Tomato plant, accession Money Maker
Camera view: bottom (45 deg); turntable rotation: 300 degrees
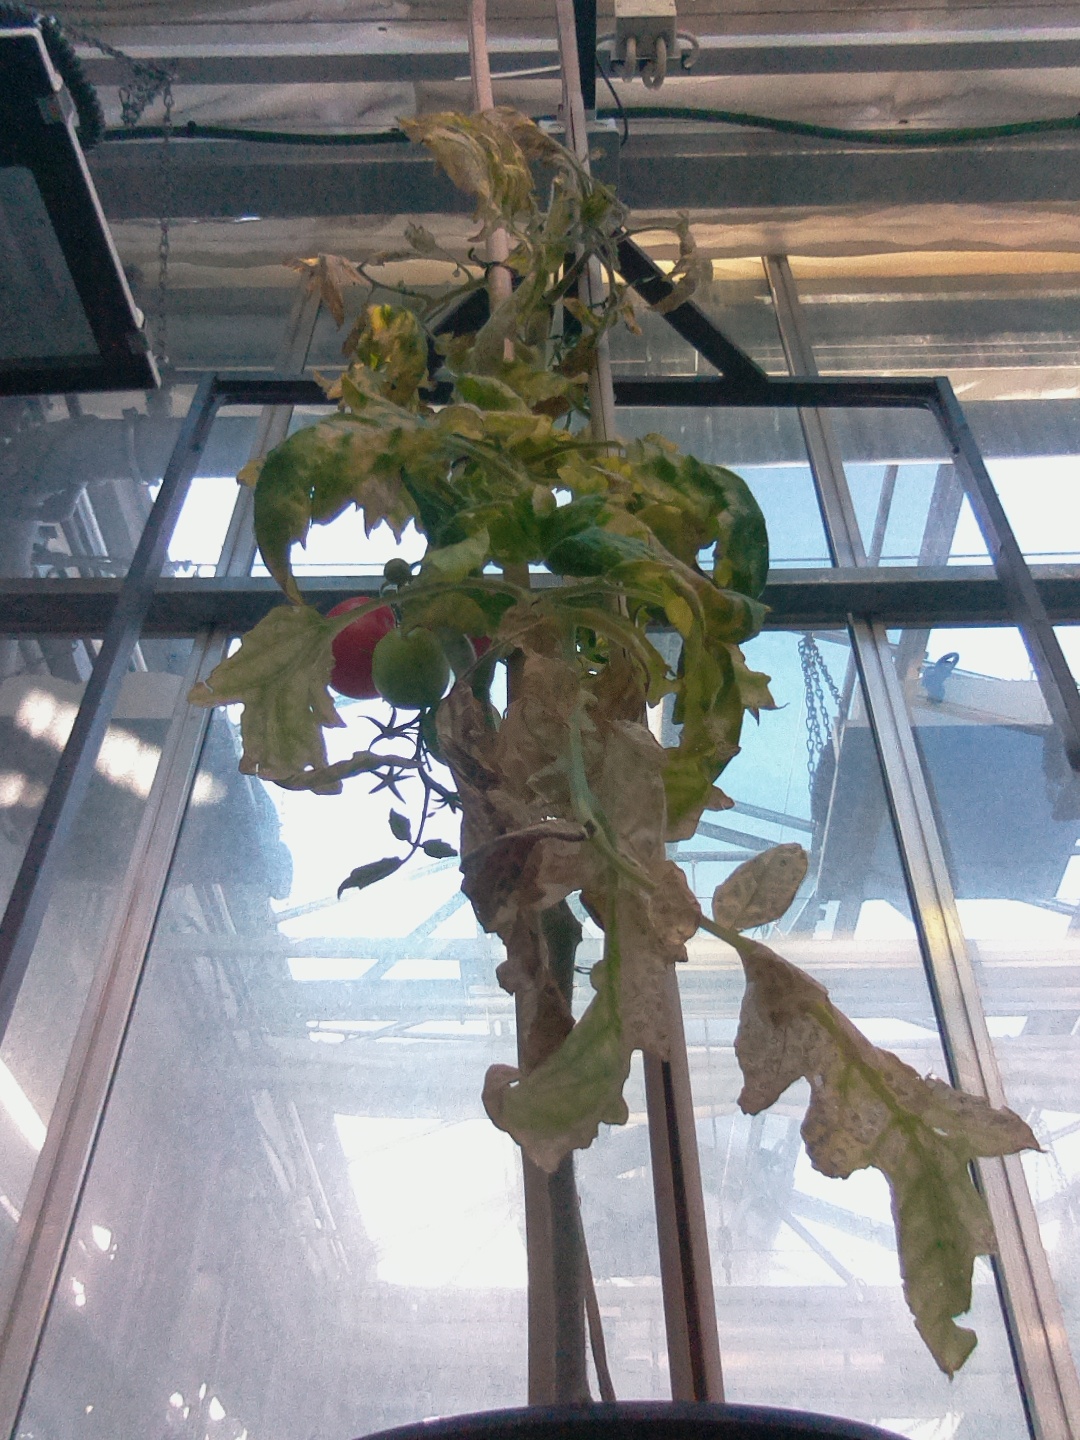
BBCH growth stage 82: 20%-30% of fruits show typical fully ripe color